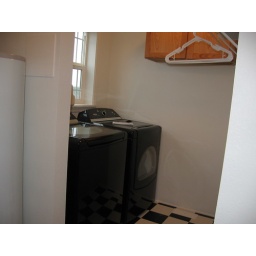
The floor is black and white checked like in the master bath